Of James Dog

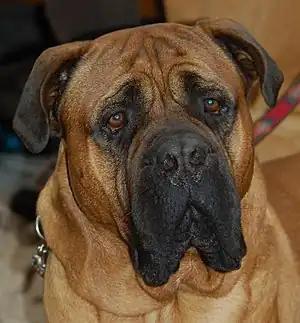
"He is owre mekle to be your messan, Madam I red you get a less ane."

Of James Dog or, more fully, Of James Dog, Kepair of the Quenis Wardrop is a poem of William Dunbar in which the poet complains to Queen Margaret Tudor of Scotland about the keeper of her wardrobe, James Dog.